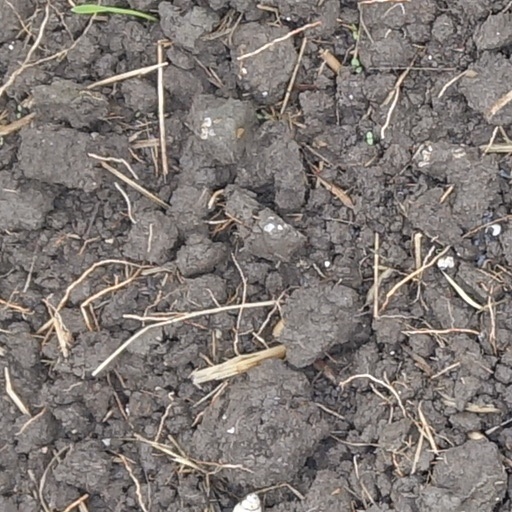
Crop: wheat